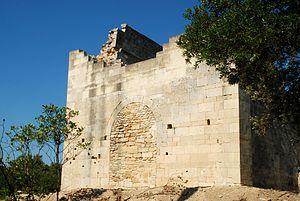
France - Gard - Église Saint-André de Souvignargues
L'église Saint-André est une église romane en ruines située à Souvignargues dans le département français du Gard et la région Occitanie.